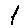
Label: 1